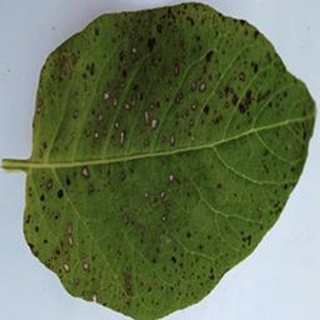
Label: potato_early_blight